12th Mirchi Music Awards

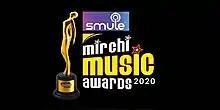

The 12th Smule Mirchi Music Awards or simply Mirchi Music Awards 2020, was the 12th edition of the Mirchi Music Awards and took place on 19 February 2020. The award ceremony was hosted by Aparshakti Khurana, Neeti Mohan, and Shekhar Ravjiani at Yash Raj Studios, Mumbai. The title sponsor was Smule, replacing Pepsi.